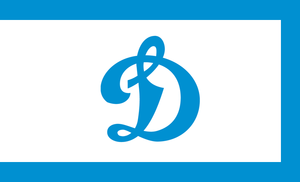
Le Dynamo ou Dinamo est une association sportive omnisports fondée en 1923 en Union soviétique.